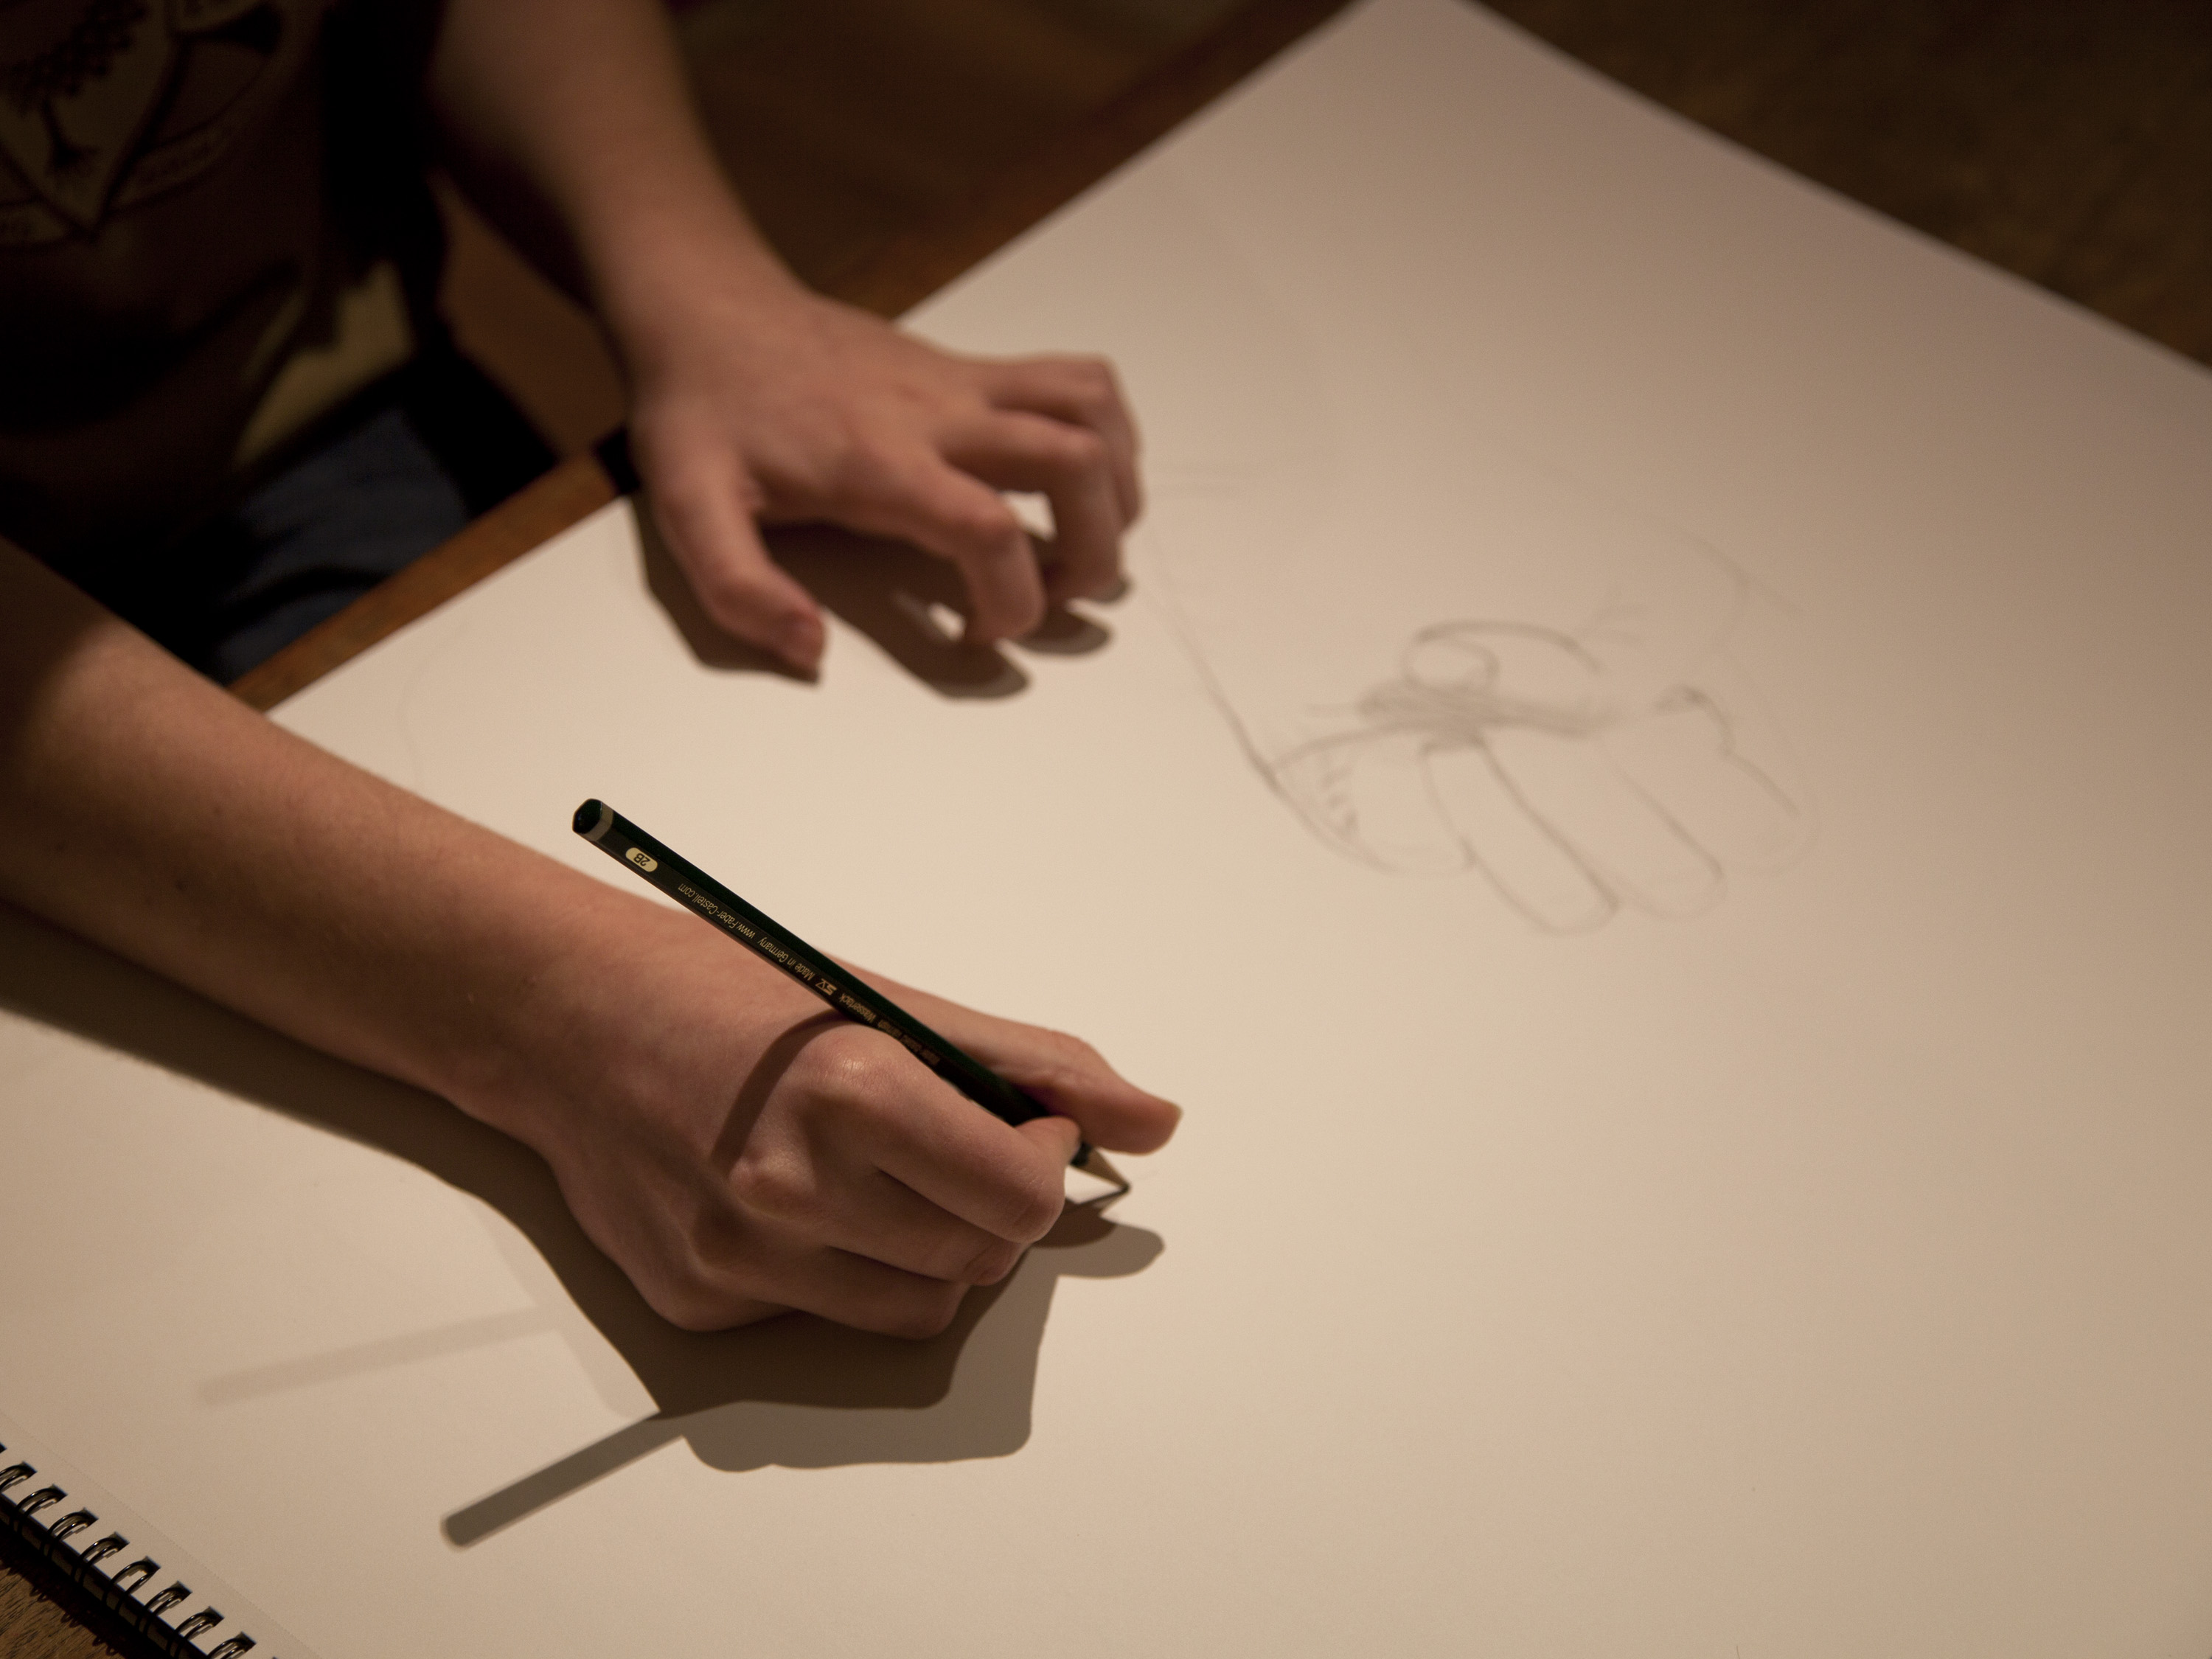
writing, hand, finger, california, artwork, art, sketch, drawing, design, hands, calligraphy, sacramento